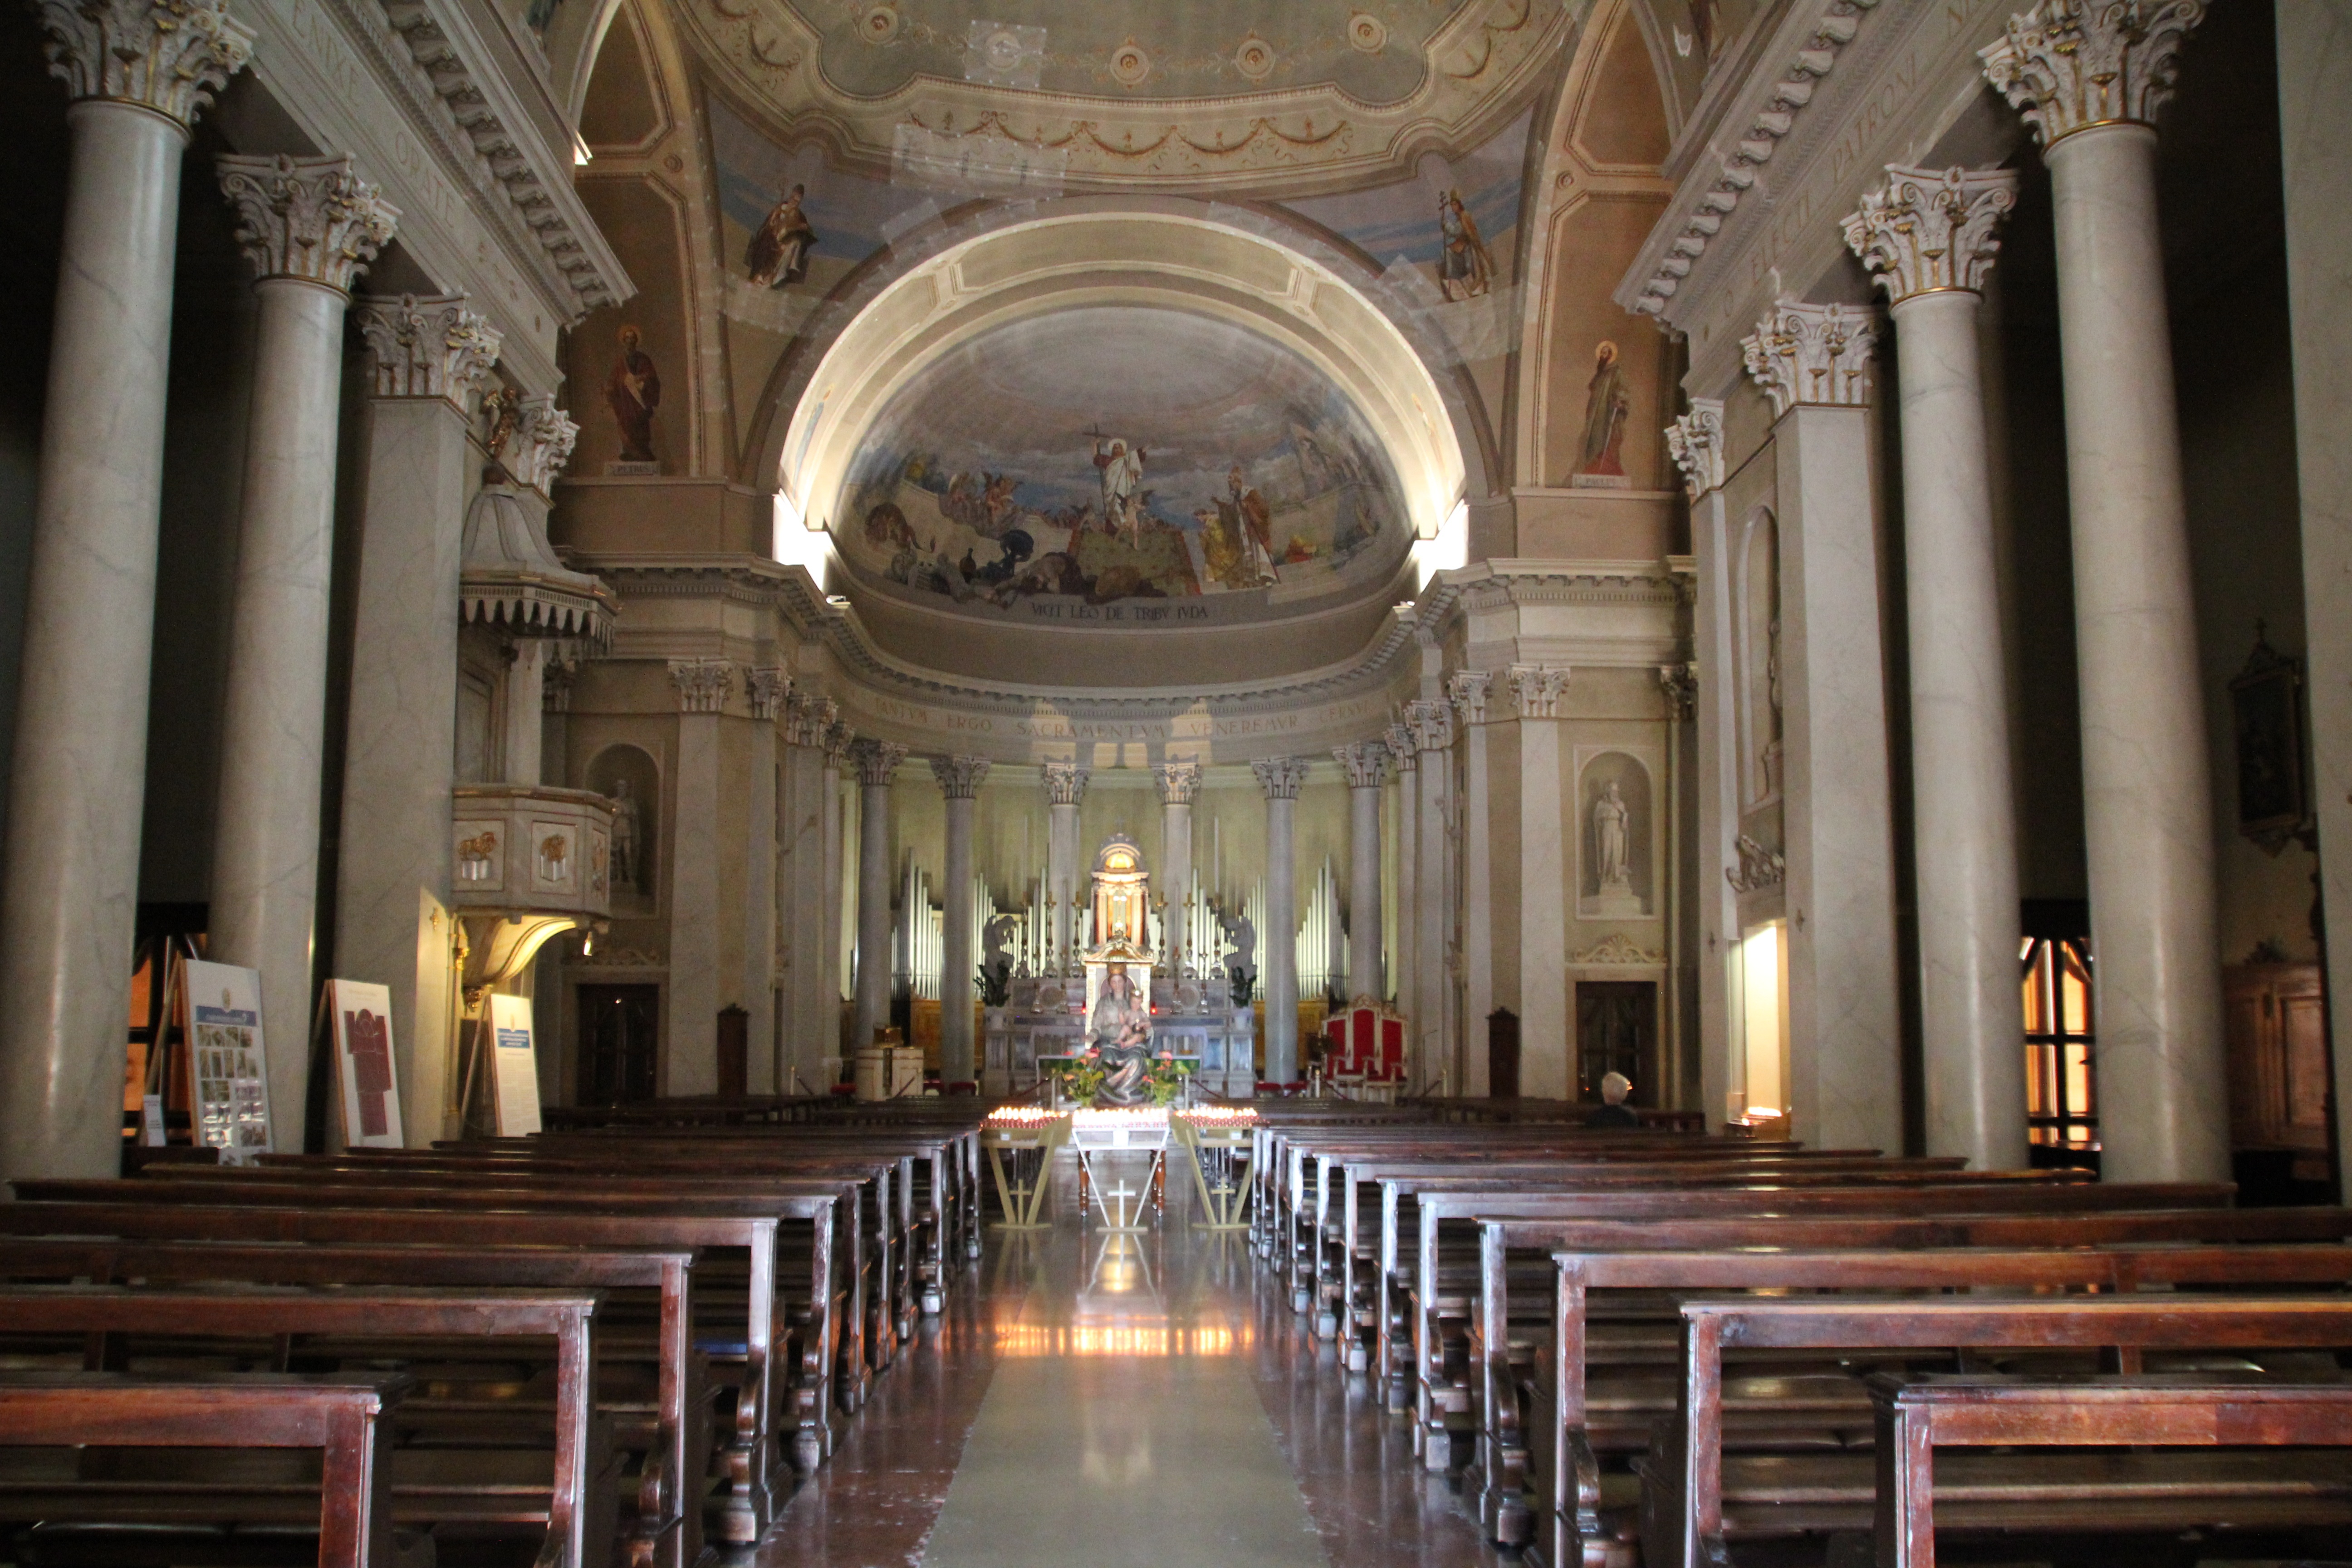
interior, building, religion, church, cathedral, chapel, cross, place of worship, aisle, inside, altar, synagogue, basilica, house of worship, parish church